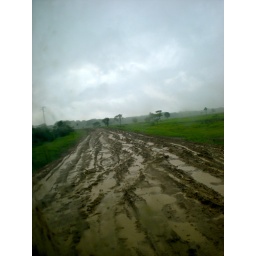
The road we were driving on when we got stuck in the bus for almost 25 hours.